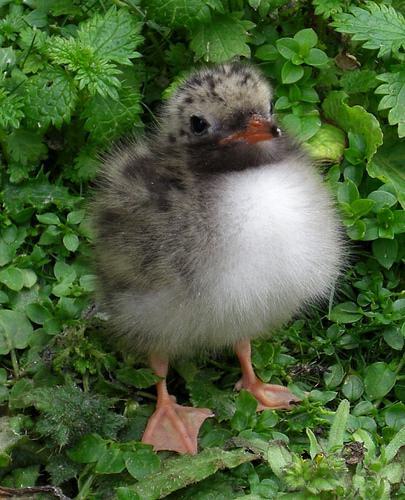
A photo of a artic tern